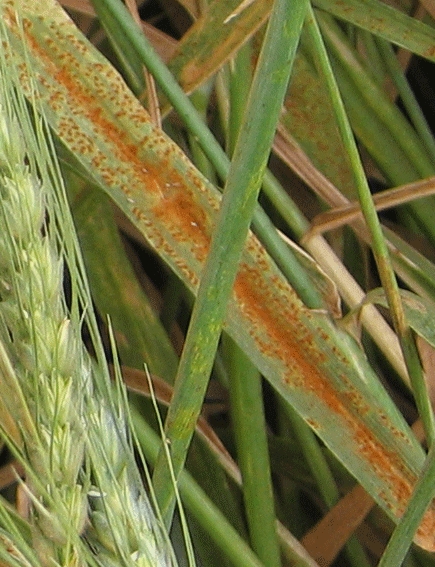
Label: Wheat___Brown_Rust